The Ritz Hotel, London

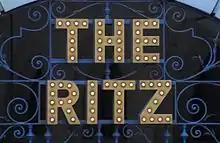
Sign above the western entrance to the arcade

The Ritz London has 136 guestrooms, of which 111 are bedrooms and 25 are suites. The main bedrooms are divided into three principal categories: Superior Queen/King/Twin, Executive King/Twin and Deluxe King/Twin. The Superior Queen and King rooms are and in size respectively, while the Executive and Deluxe king rooms are and The suites are divided into the categories: Junior Suite, Executive Suite, Deluxe Suite, and also include the Signature Suites: The Trafalgar Suite and The Green Park Suite, each with their own unique style. The Executive Suites typically face south, and are in size, with a small lounge area and antique furniture. The Junior Suites, with "fireplaces, gilded mouldings and antique furniture" are above Piccadilly, and are in size, while the 3-5 bedroom suites range in size from to .